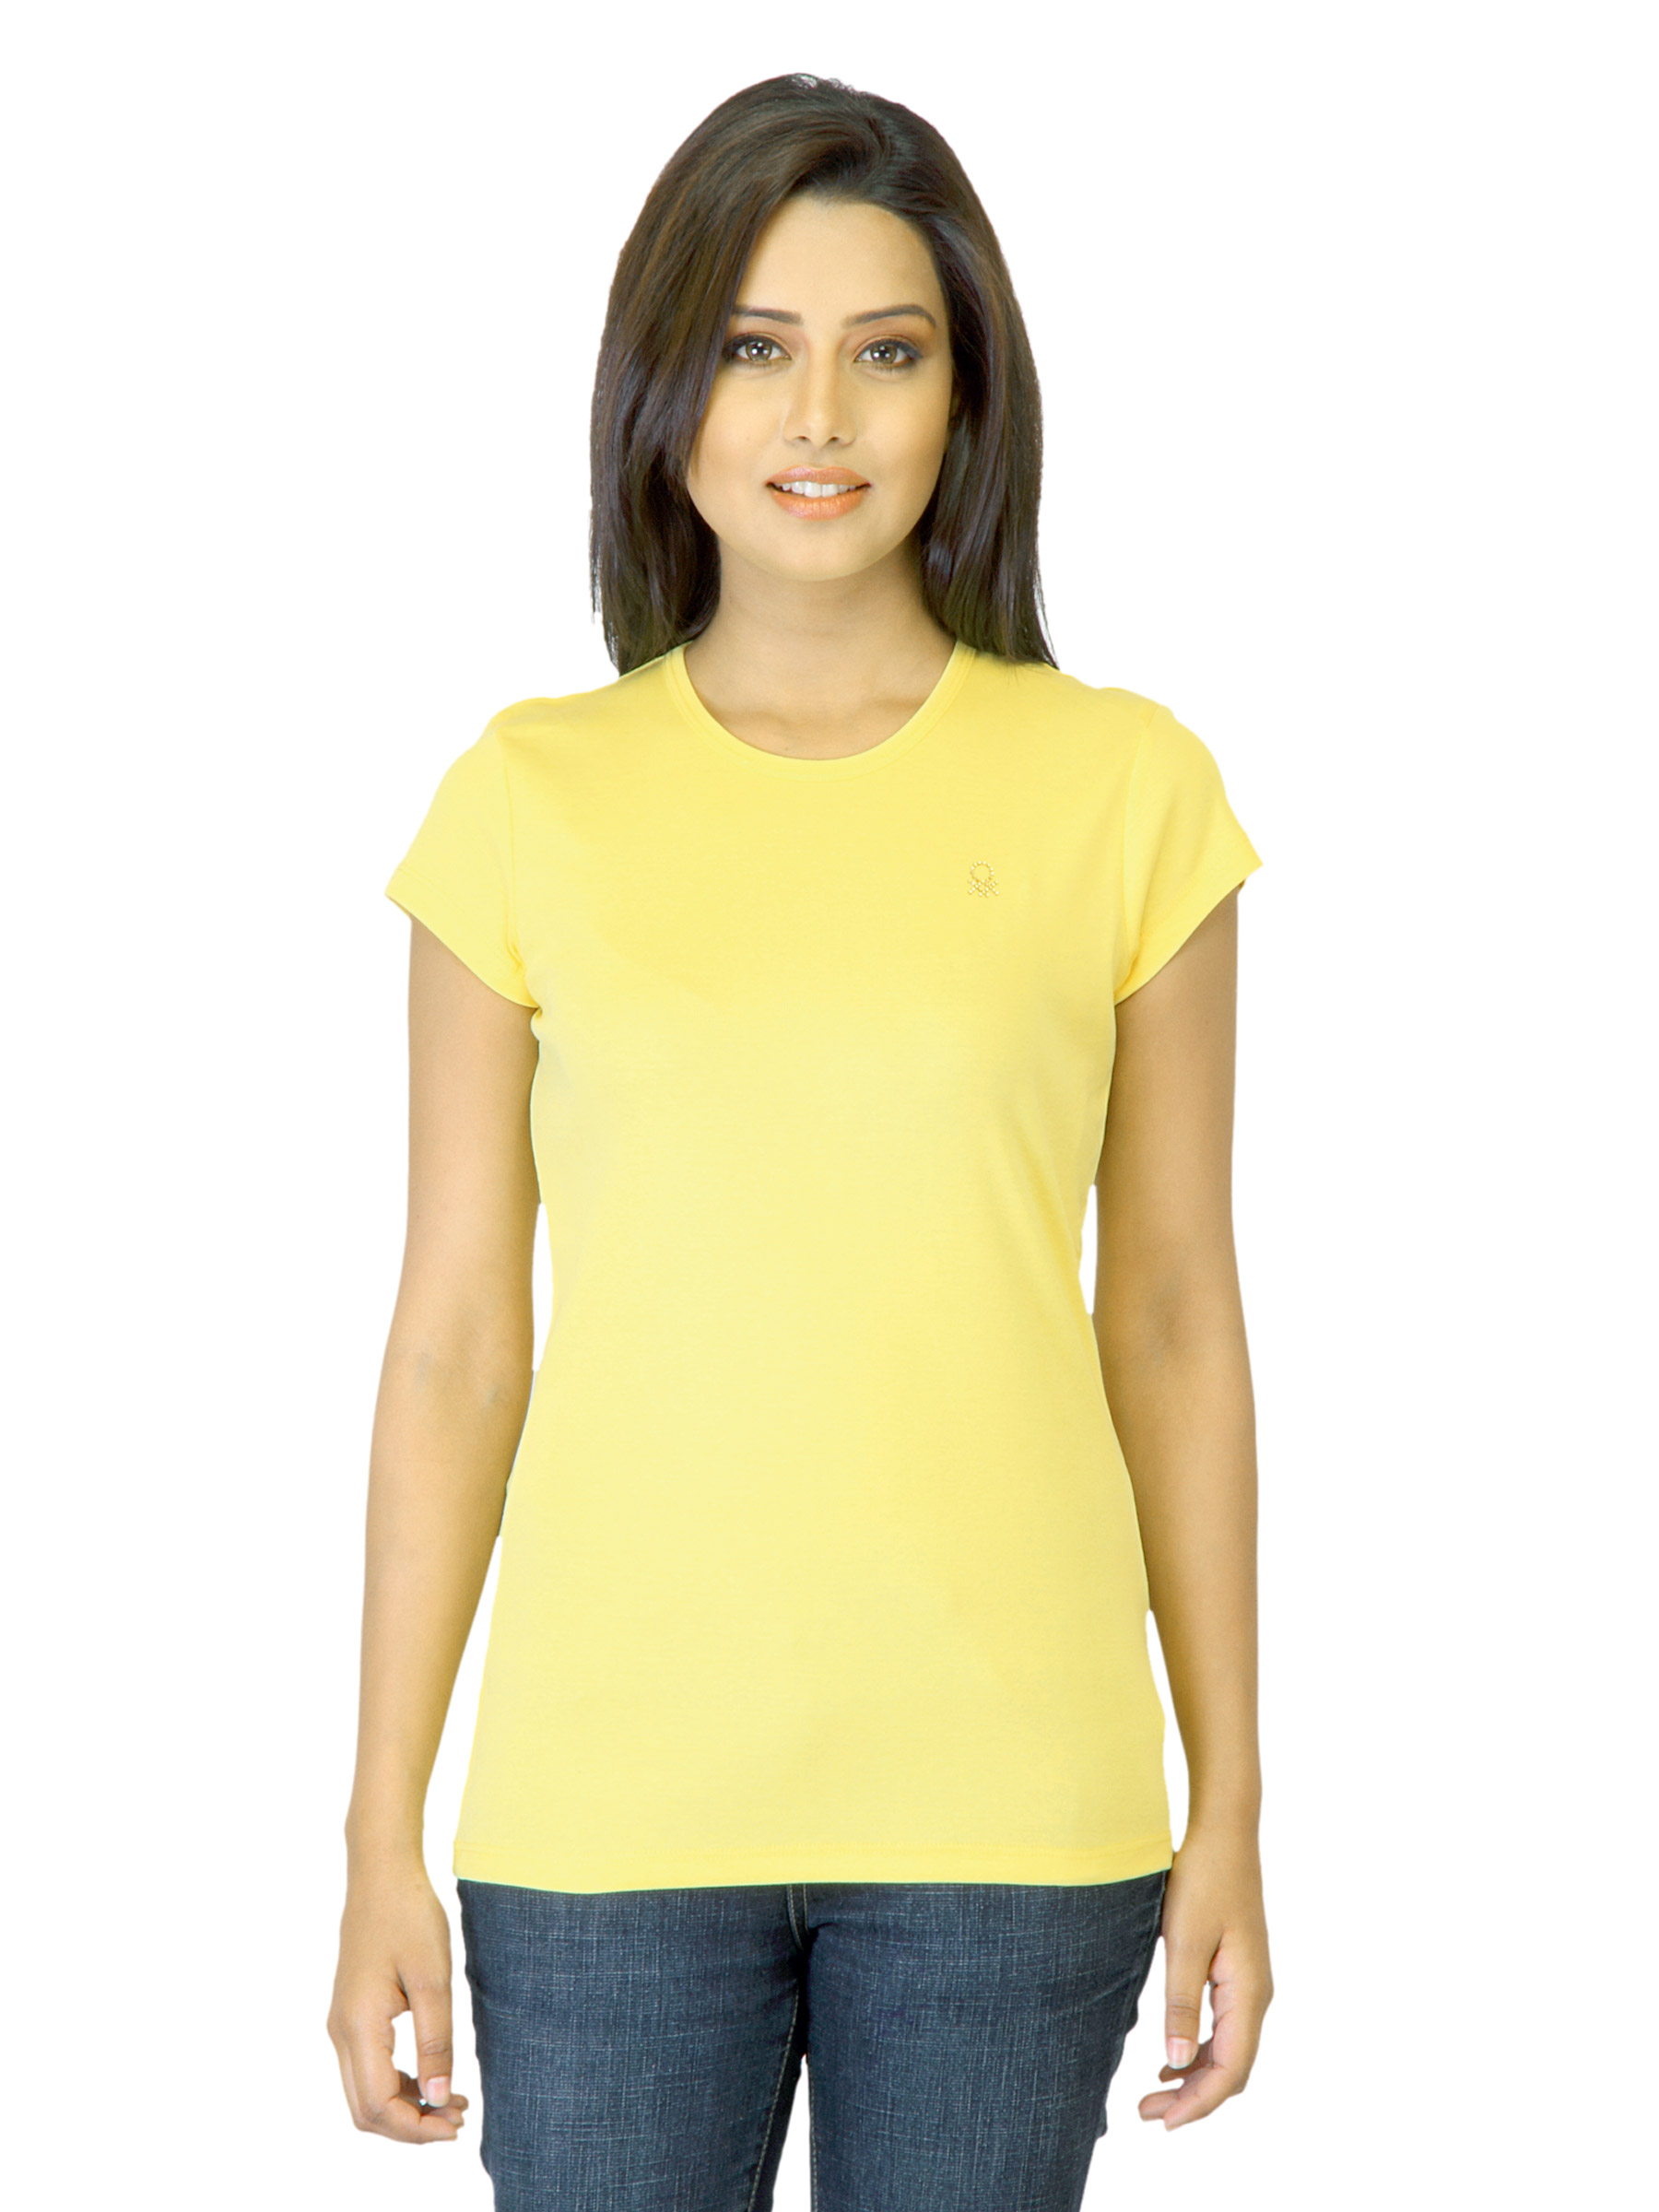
United Colors of Benetton Women Yellow T-shirt
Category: Apparel / Topwear / Tshirts
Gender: Women
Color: Yellow
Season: Summer 2012
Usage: Casual